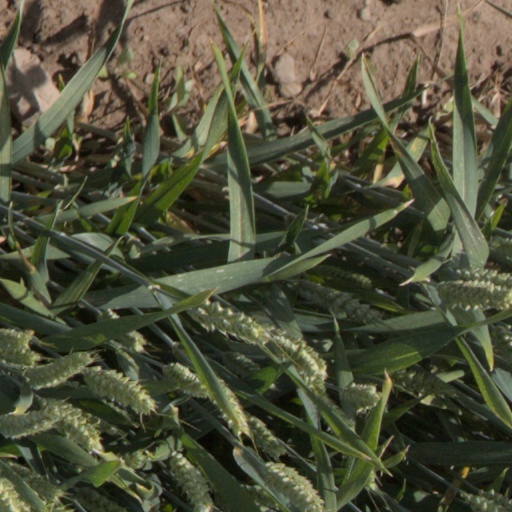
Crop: wheat